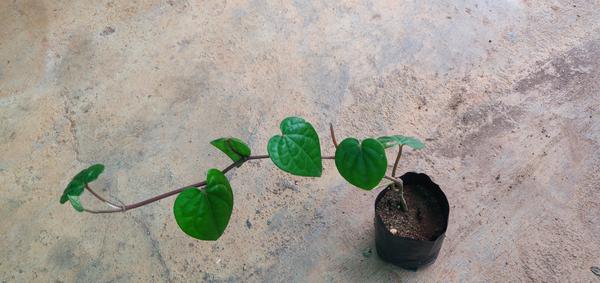
Plant: Betel